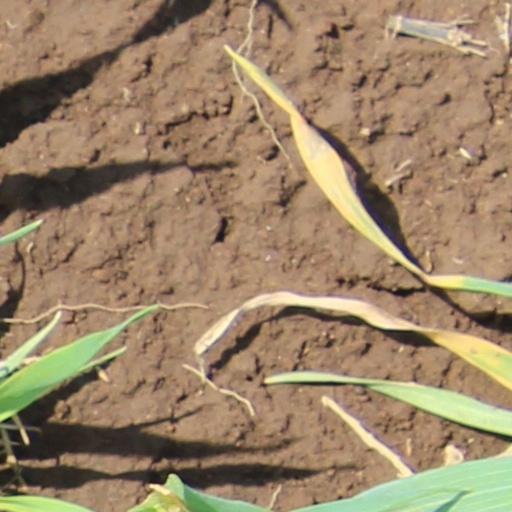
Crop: wheat